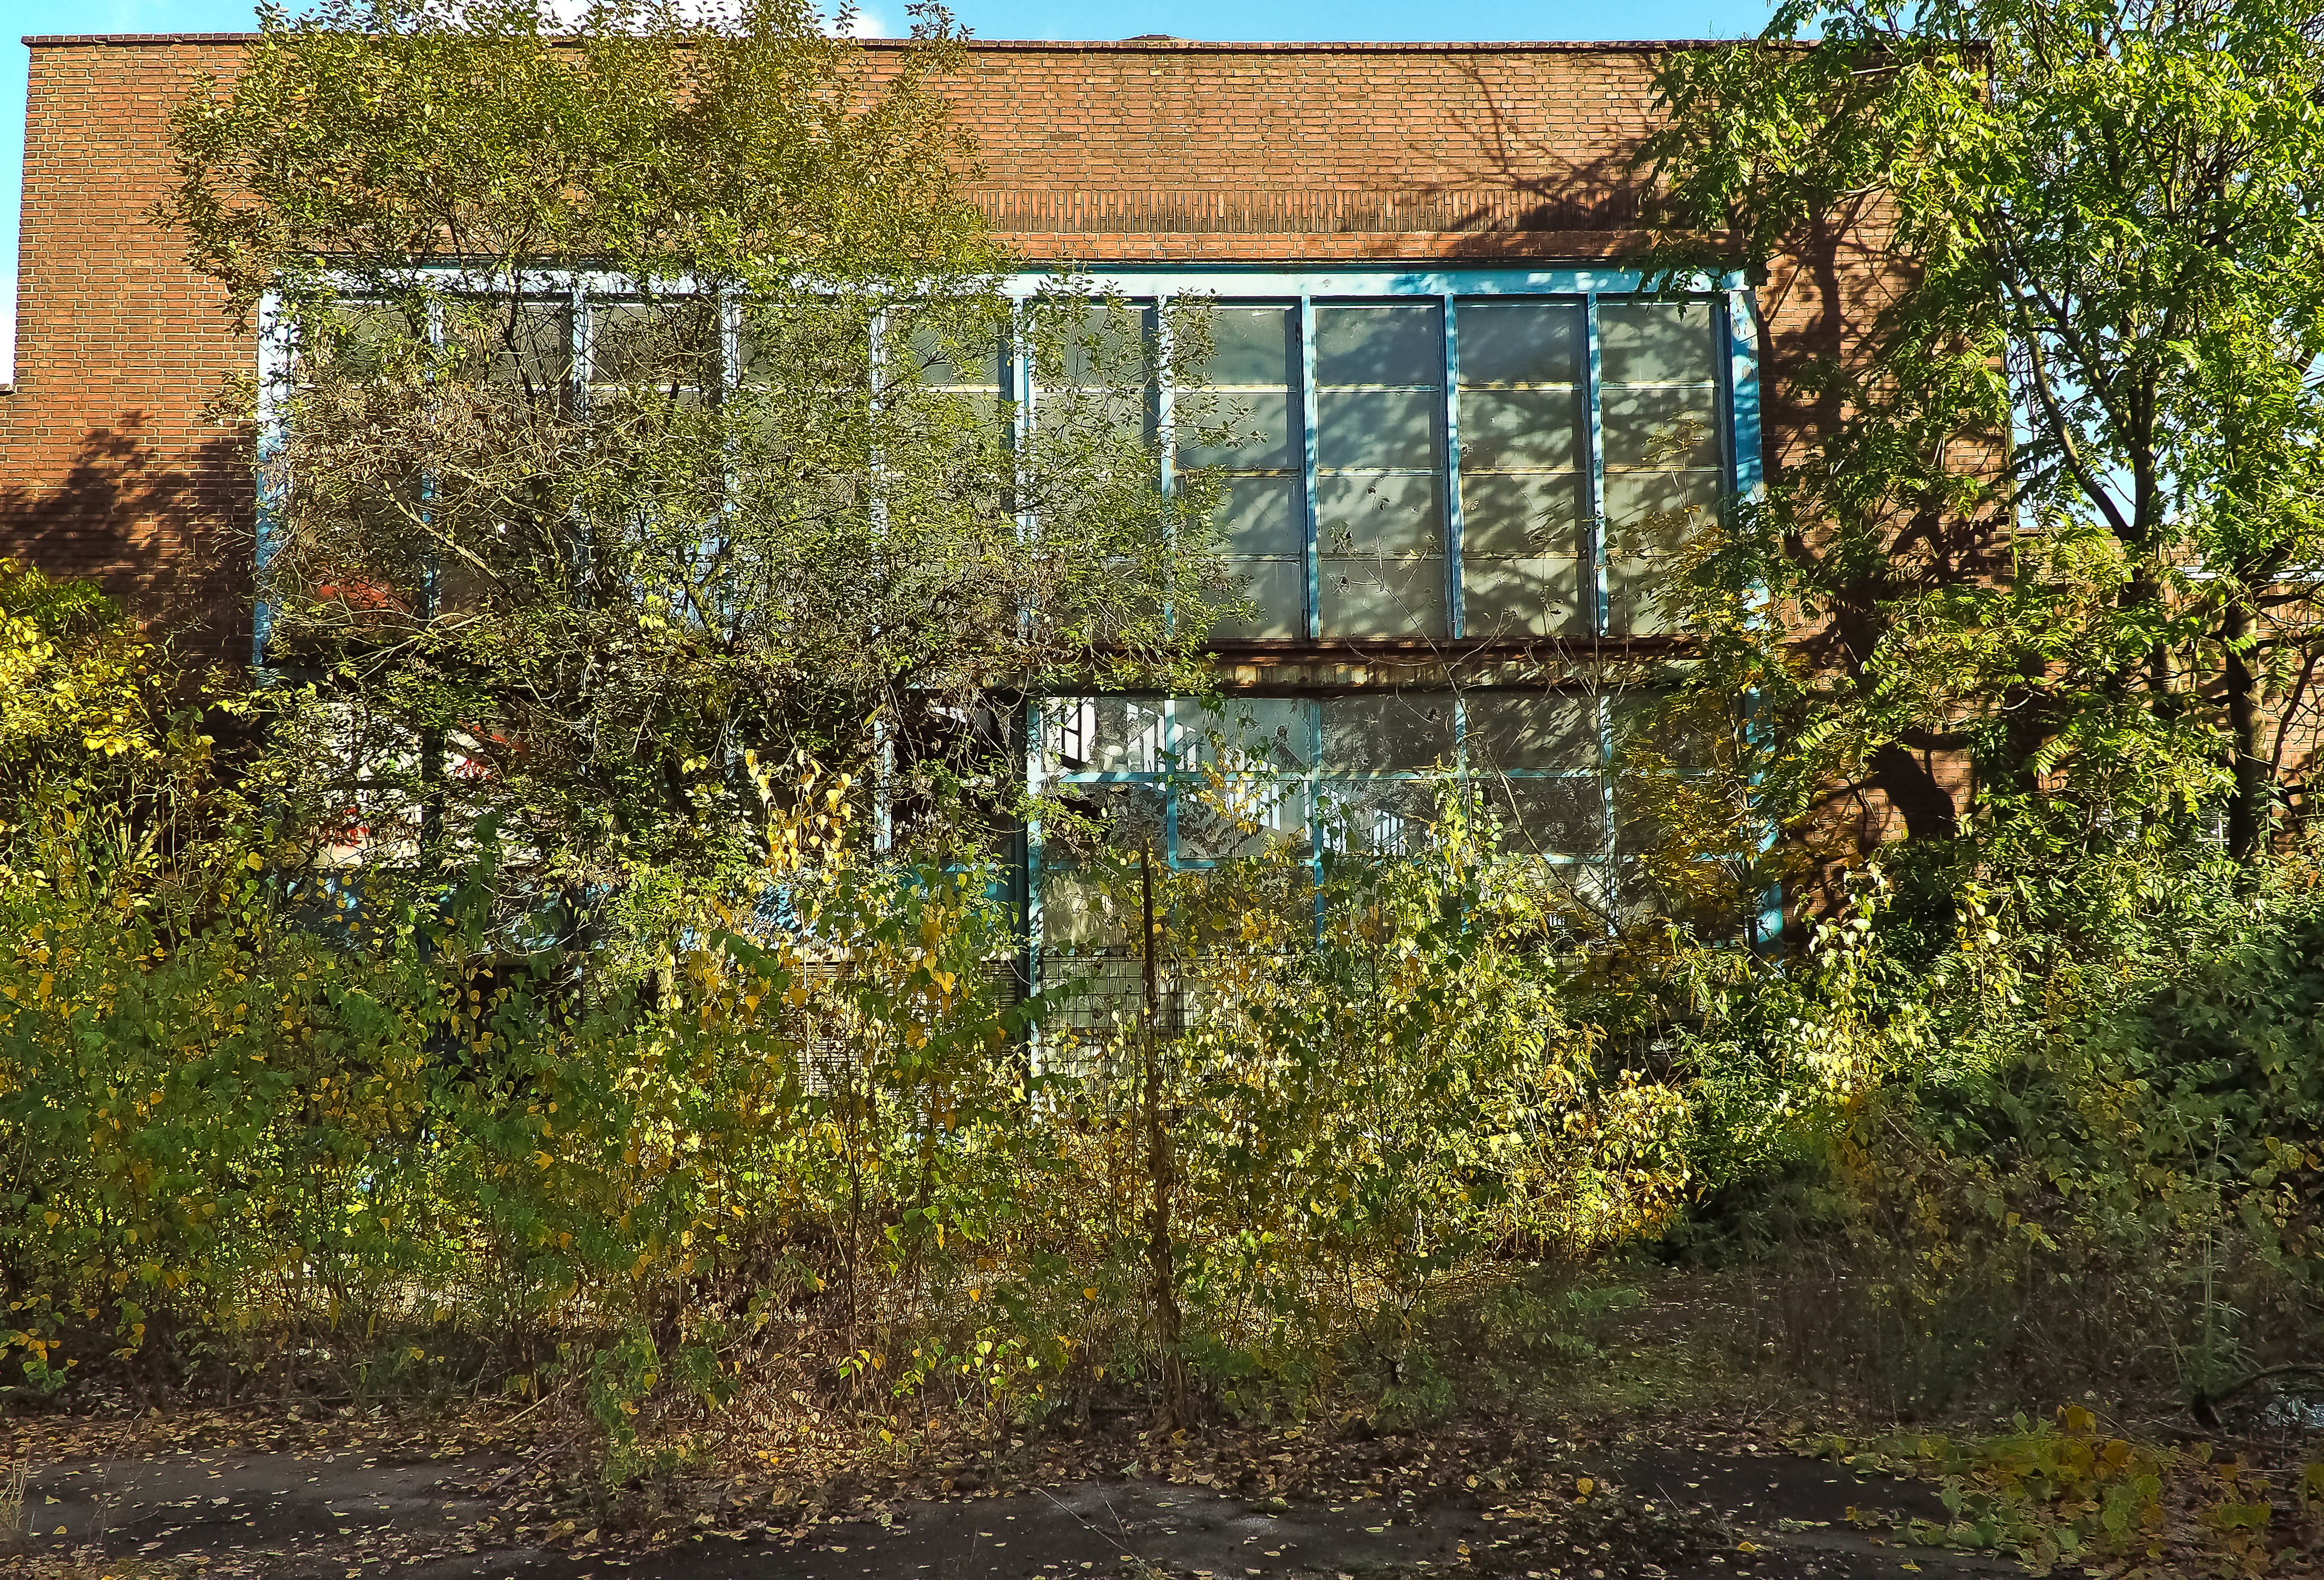
tree, grass, architecture, house, window, building, old, atmosphere, wall, mystical, dark, pond, bush, pillar, hall, cottage, autumn, broken, metal, backyard, facade, factory, contrast, industry, decay, ruin, garden, old building, graffiti, goal, waterway, destroyed, mysterious, transience, shrub, dilapidated, shrubs, stock, weird, history, gloomy, estate, destruction, woodland, yard, mood, past, forget, input, transient, secret, leave, wall painting, industrial plant, lost places, pforphoto, break up, industrial building, factory building, lapsed, old factory, ailing, industrial hall, old factory hall, rural area, run down, old gate, wild growth